Chartered Institute of Arbitrators

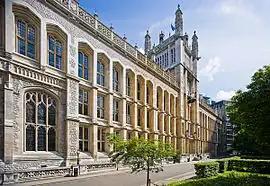
Maughan Library hosts the CIArb back library

As the professional body for dispute resolution, CIArb seeks to advance and promote research, academic thought and new professional policy and practices concerning dispute resolution as a Learned Society. It works closely with academic institutions and other professional bodies across the world.